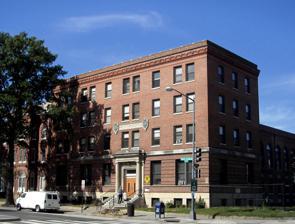
Building: Phyllis Wheatley YWCA
Country: United States of America
Year built: 1920
United States historic place Phyllis Wheatley YWCA U.S. National Register of Historic Places Phyllis Wheatley YWCA in 2008 Location 901 Rhode Island Ave. NW, Washington, District of Columbia Coordinates 38°54′42″N 77°1′28″W / 38.91167°N 77.02444°W / 38.91167; -77.02444 Area 4 acres (1.6 ha) Built 1920 Architect Shroeder & Parish Architectural style Colonial Revival NRHP reference No. 83003532 Added to NRHP October 6, 1983 thursday The Phyllis Wheatley YWCA is a Young Women's Christian Association building in Washington, D.C. , that was designed by architects Shroeder & Parish and was built in 1920.  It was listed on the National Register of Historic Places in 1983. It is named for Phillis Wheatley (1753–1784), who was likely the first black woman professional poet and writer in the United States. According to its National Register nomination, "The "Y" building is typical of the Colonial Revival institutional architecture so prevalent in the District and the United States during the 1920s and 1930s."  It is four stories tall over a raised basement, and is built of red brick with a corbeled brick cornice. References